Ferkingstad Church

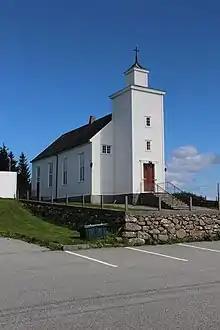
View of the church

Ferkingstad Church is a parish church of the Church of Norway in Karmøy Municipality in Rogaland county, Norway. It is located in the village of Ferkingstad on the western side of the island of Karmøy. It is the church for the Ferkingstad parish which is part of the Karmøy prosti (deanery) in the Diocese of Stavanger. The white, wooden church was built in a long church design in 1853 using designs by the architect Hans Linstow. The church seats about 300 people.